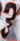
Number: 3